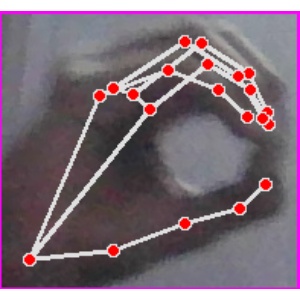
अक्षर: ठ